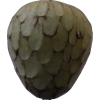
Label: cherimoya